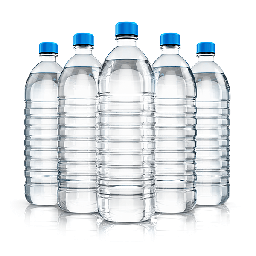
Label: bottles